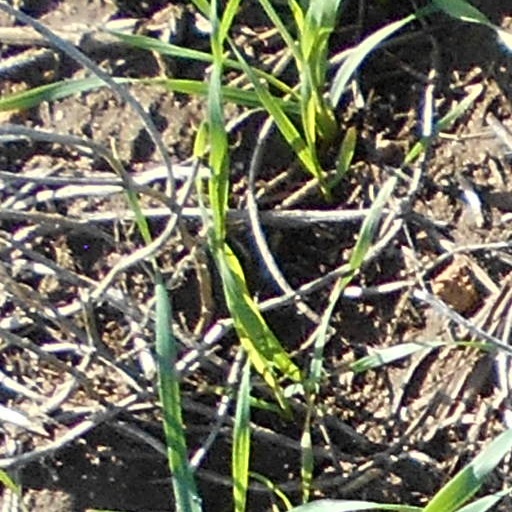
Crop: wheat